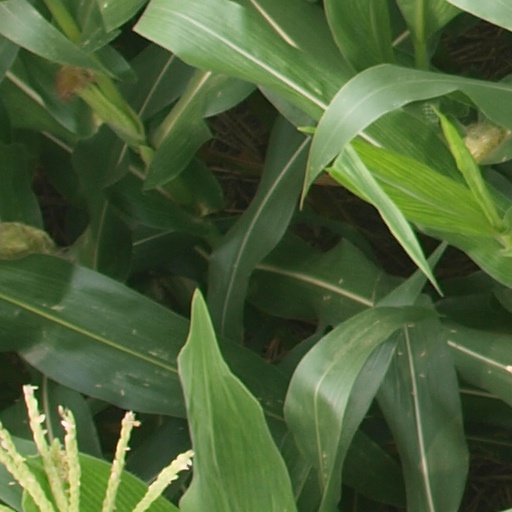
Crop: maize; corn